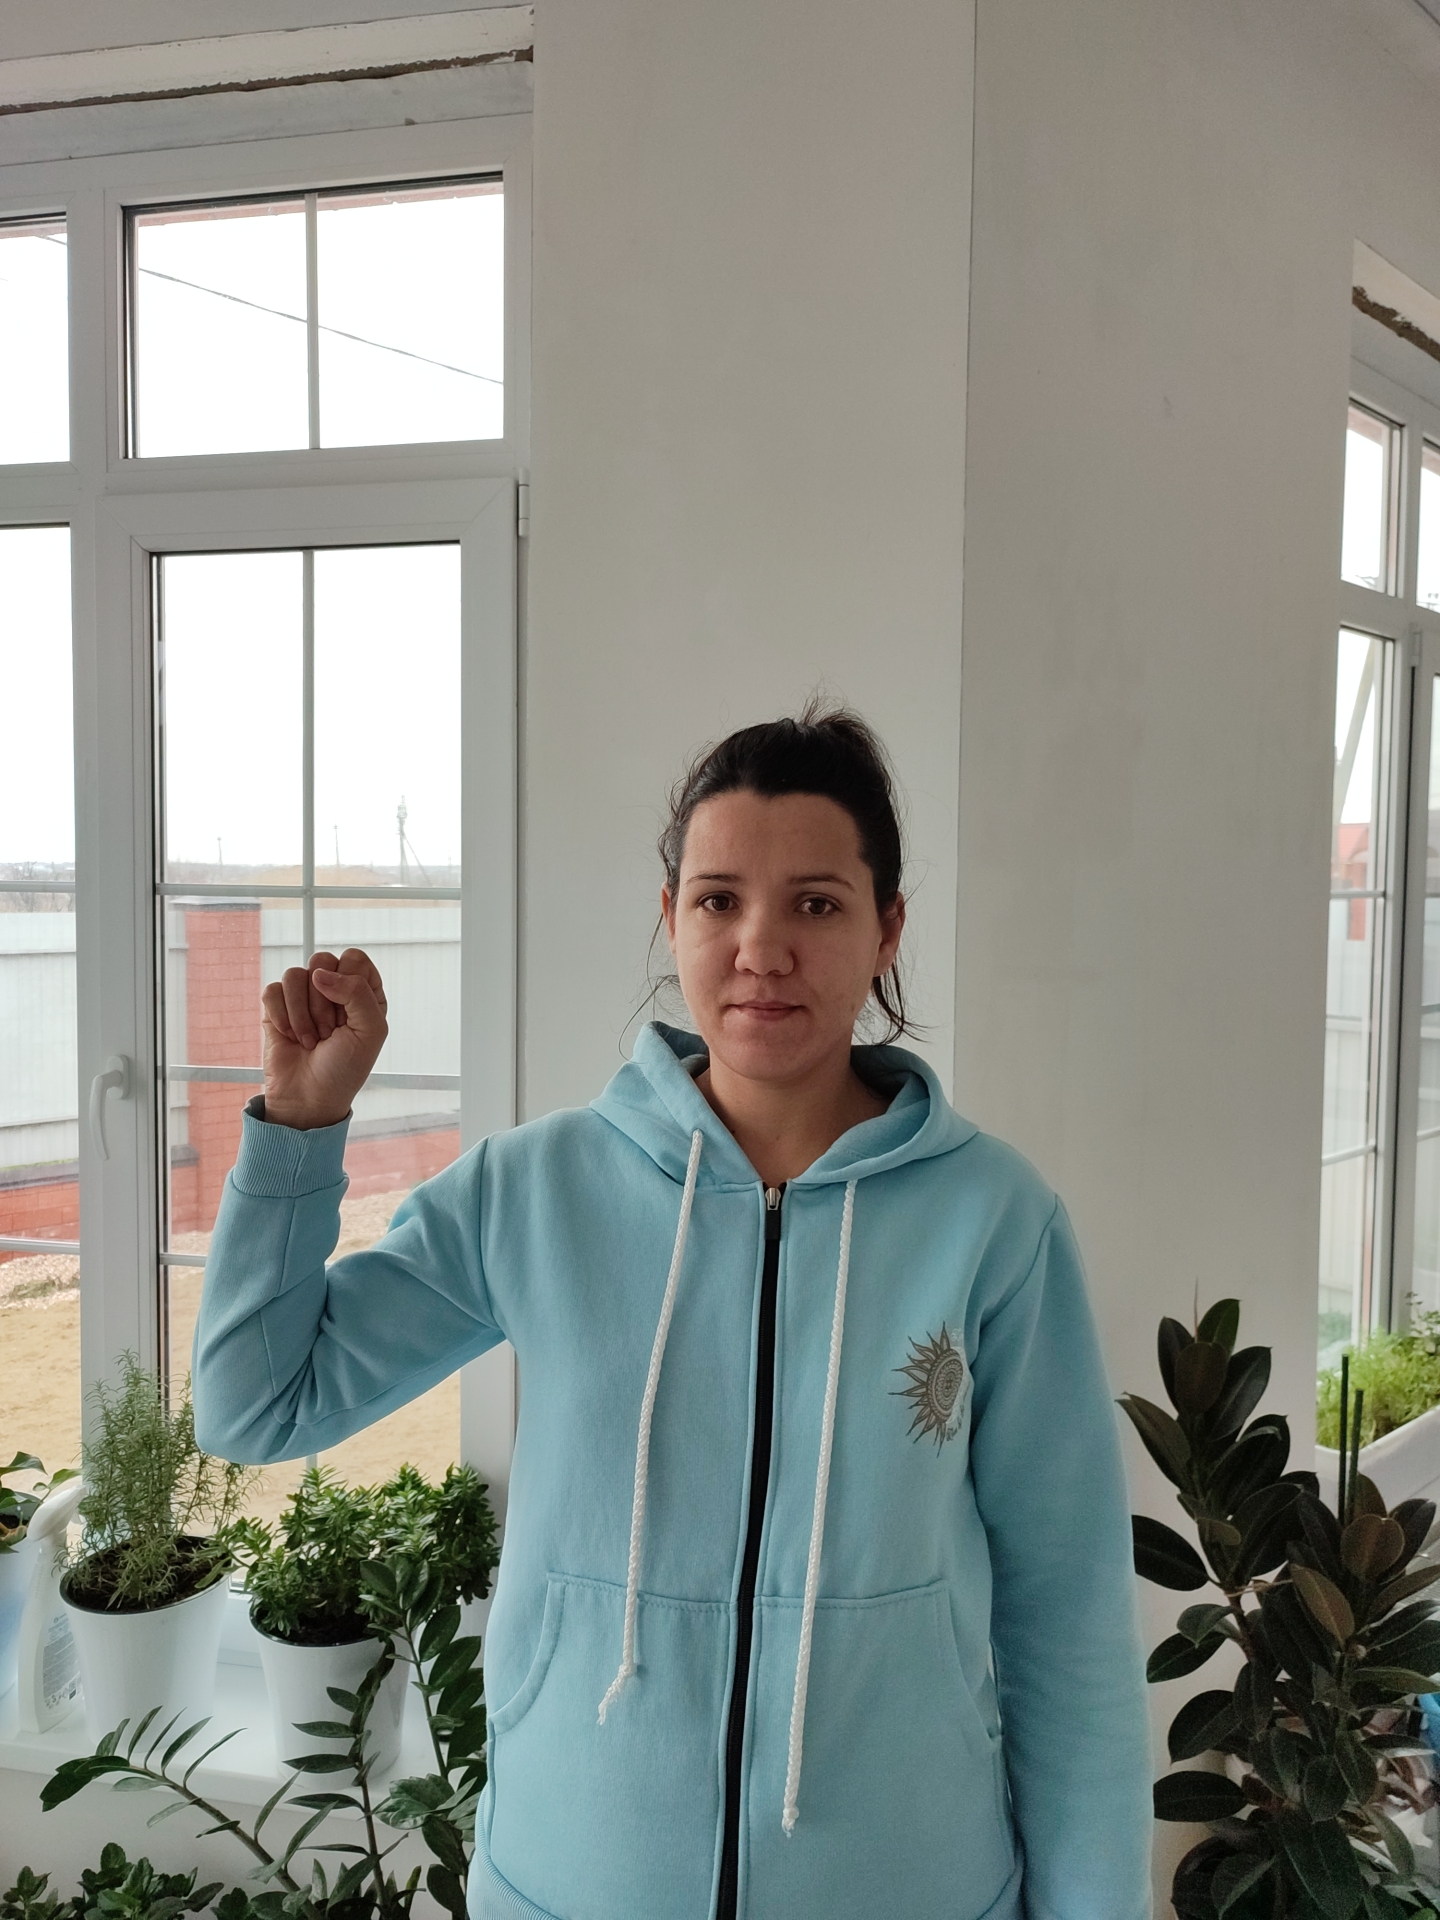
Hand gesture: fist